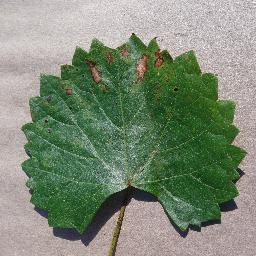
Label: Grape___Esca_(Black_Measles)